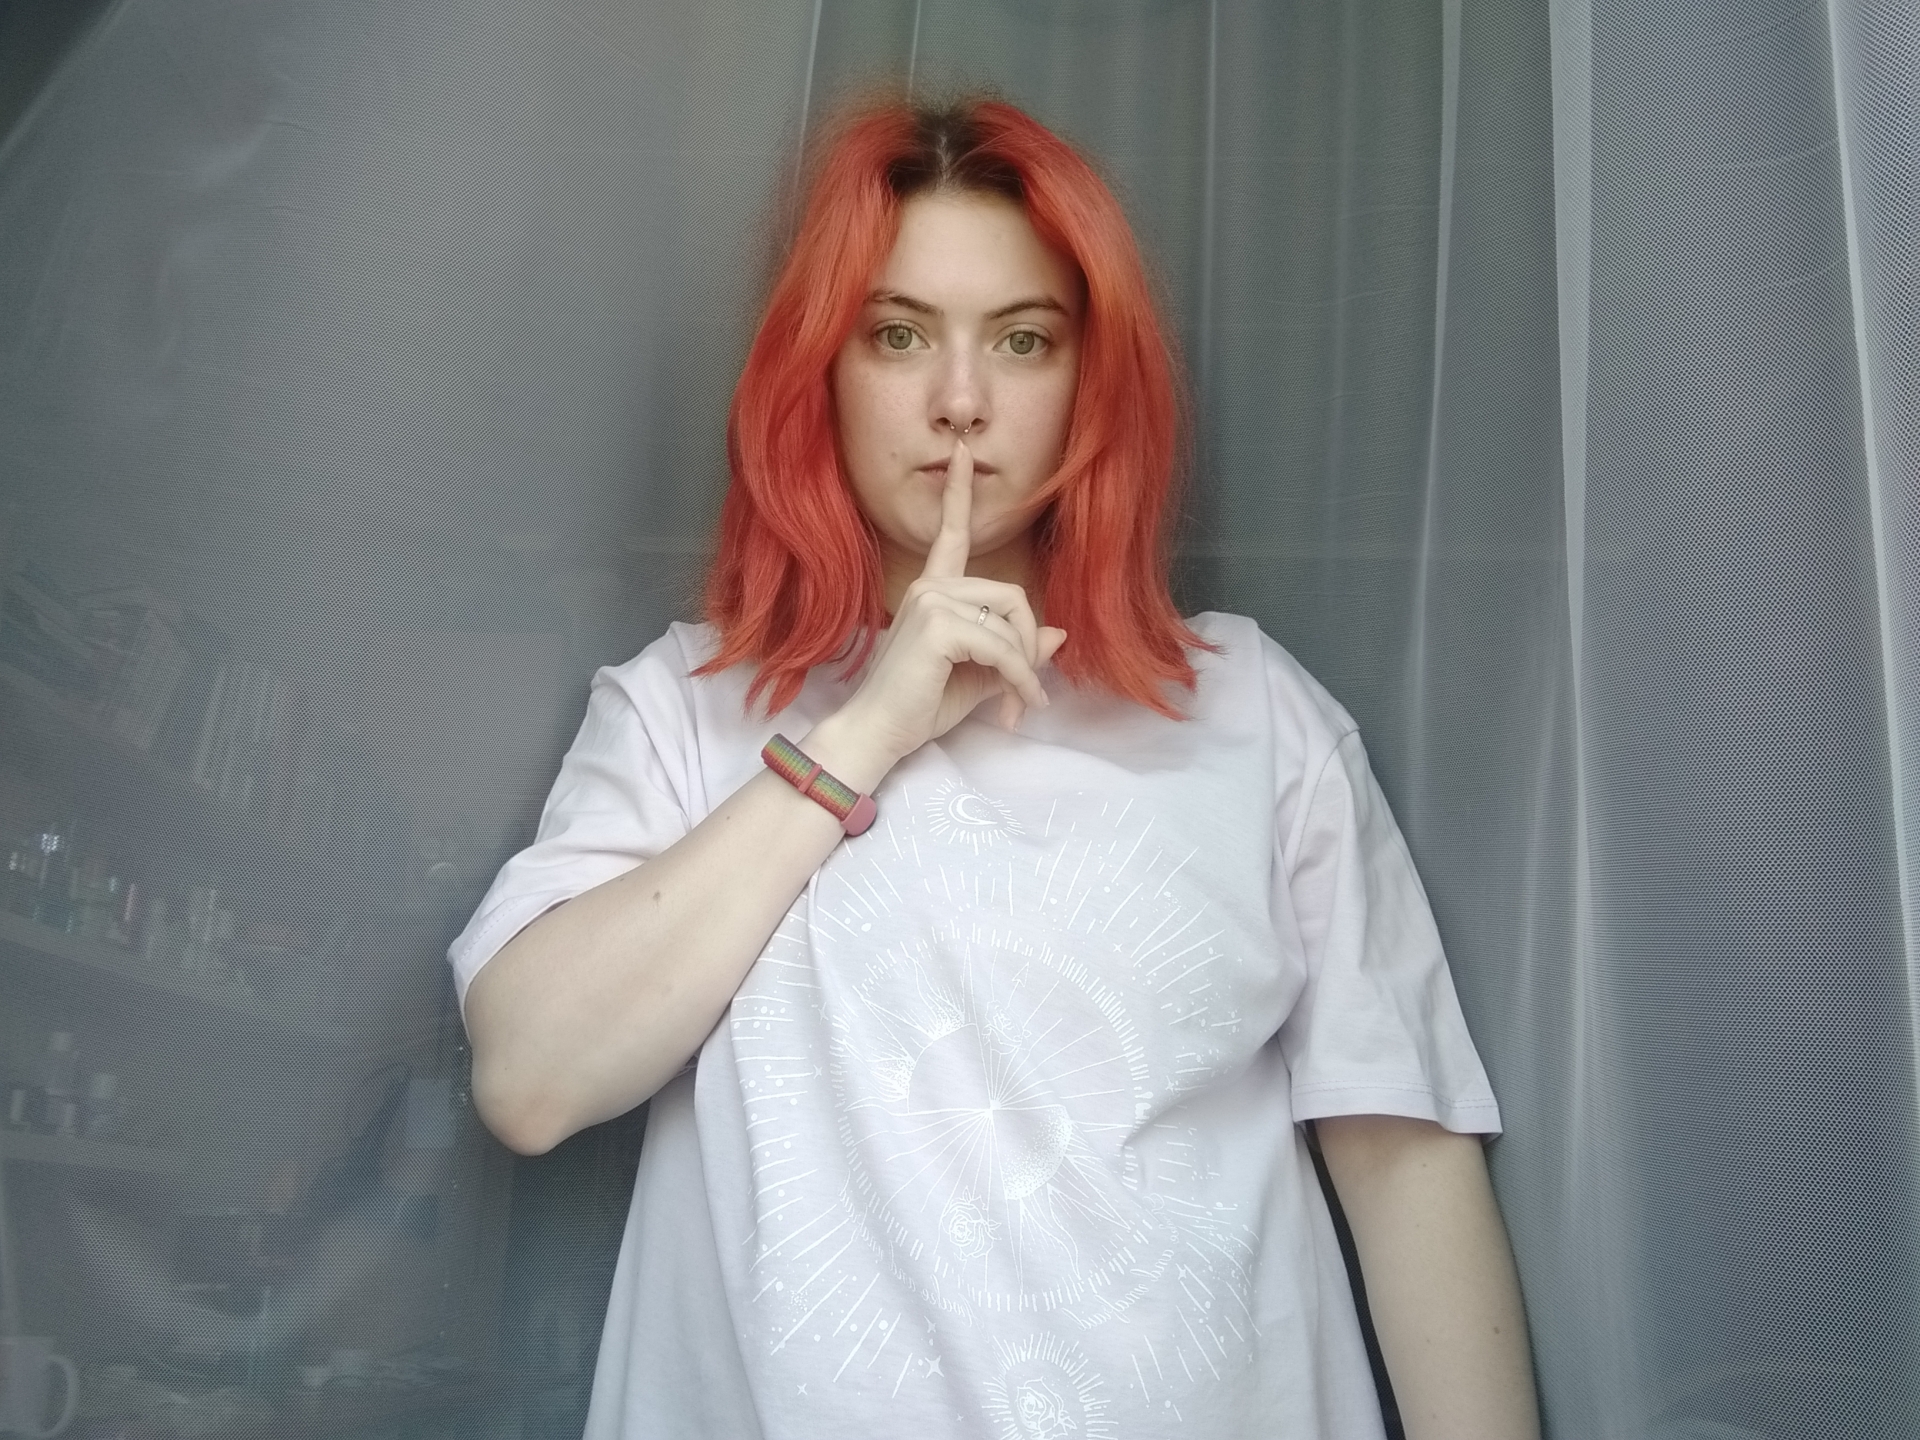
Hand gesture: mute